Silent film

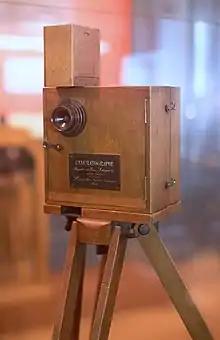
Lumière at the Institut Lumière, France. Such cameras had no audio recording devices built into the cameras.

Slow projection of a cellulose nitrate base film carried a risk of fire, as each frame was exposed for a longer time to the intense heat of the projection lamp; but there were other reasons to project a film at a greater pace. Often projectionists received general instructions from the distributors on the musical director's cue sheet as to how fast particular reels or scenes should be projected. In rare instances, usually for larger productions, cue sheets produced specifically for the projectionist provided a detailed guide to presenting the film. Theaters also—to maximize profit—sometimes varied projection speeds depending on the time of day or popularity of a film, or to fit a film into a prescribed time slot.